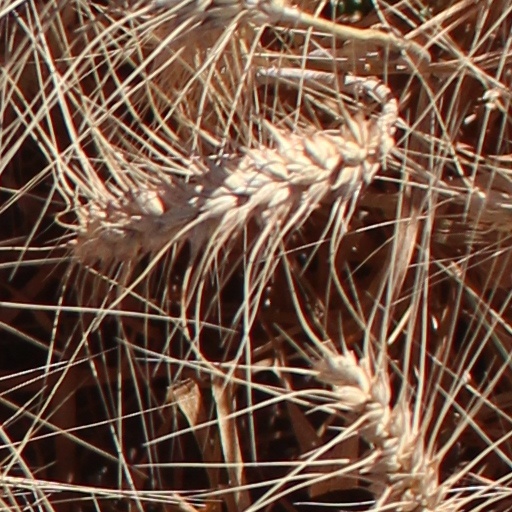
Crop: wheat